Macarte Sisters

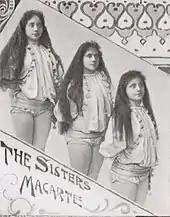
The Sisters Macarte in "The Sporting & Theatrical Journal" (1897)

They were born into a dynasty of acrobatic and circus performers dating back at least to the early 19th-century (they claimed to the early 18th) who all adopted the surname Macarte in place of their actual surname of Macarthy. An earlier generation of females in the family - their aunts- were using the stage name 'Sisters Macarte' from at least 1870.